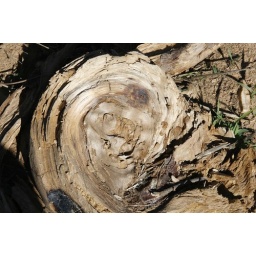
A log in a recently clear cut field in Chester County, South Carolina off Peden Bridge Road.